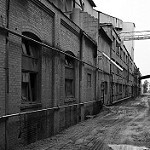
Label: B & W